James L. Holloway Jr.

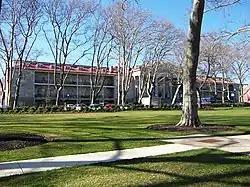
United States Naval Home, Philadelphia, Pennsylvania

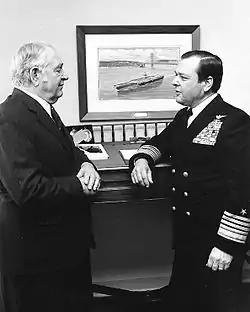
Retired (left), with his son, Chief of Naval Operations James L. Holloway III, 1974

On July 17, Deputy Under Secretary of State Robert D. Murphy arrived in Beirut as President Eisenhower's personal representative, charged with resolving the political situation. Conferring daily with Holloway, Murphy quickly concluded that the decision to intervene had been based on faulty assumptions. "We agreed that much of the conflict concerned personalities and rivalries of a domestic nature, with no relation to international issues." In particular, Holloway and Murphy felt that the insurrection had nothing to do with international communism and that Chamoun's presidency was doomed for purely domestic reasons. Murphy decided that the only solution was to elect a new president who would ask that the American forces be removed as soon as possible. He brokered a deal between the dissident factions to allow a new presidential election, which General Chehab won on July 31.